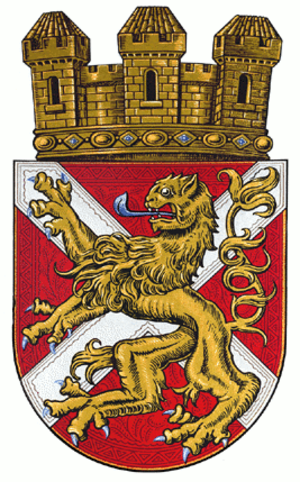
blason de la ville allemande de Lehrte
Trzcianka est une ville de Pologne, située dans la voïvodie de Grande-Pologne. Elle est le chef-lieu de la gmina de Trzcianka, dans le powiat de Czarnków-Trzcianka.
Lehrte est une ville de Basse-Saxe de la région de Hanovre, située à 15 km à l'est de la ville de Hanovre.
La commune de Mönsterås est une commune suédoise du comté de Kalmar, composée de 13 103 personnes. Son siège se situe à Mönsterås.